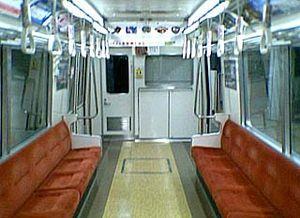
La ligne Toei Ōedo est une ligne de métro à Tokyo au Japon gérée par le Bureau des Transports de la Métropole de Tokyo. Elle relie la station de Tochōmae à la station de Hikarigaoka. Longue de 40,7 km, elle effectue une boucle dans Tokyo avant d'aller vers le nord-ouest en passant dans les arrondissements de Shinjuku, Bunkyō, Taitō, Sumida, Kōtō, Chūō, Minato, Shibuya, Nakano et Nerima. Elle est également connue comme ligne 12. Sur les cartes, la ligne est de couleur rubis et identifiée par la lettre E. Son symbole est ainsi.